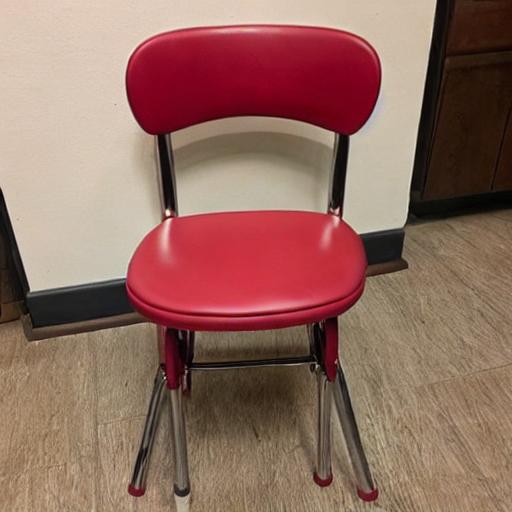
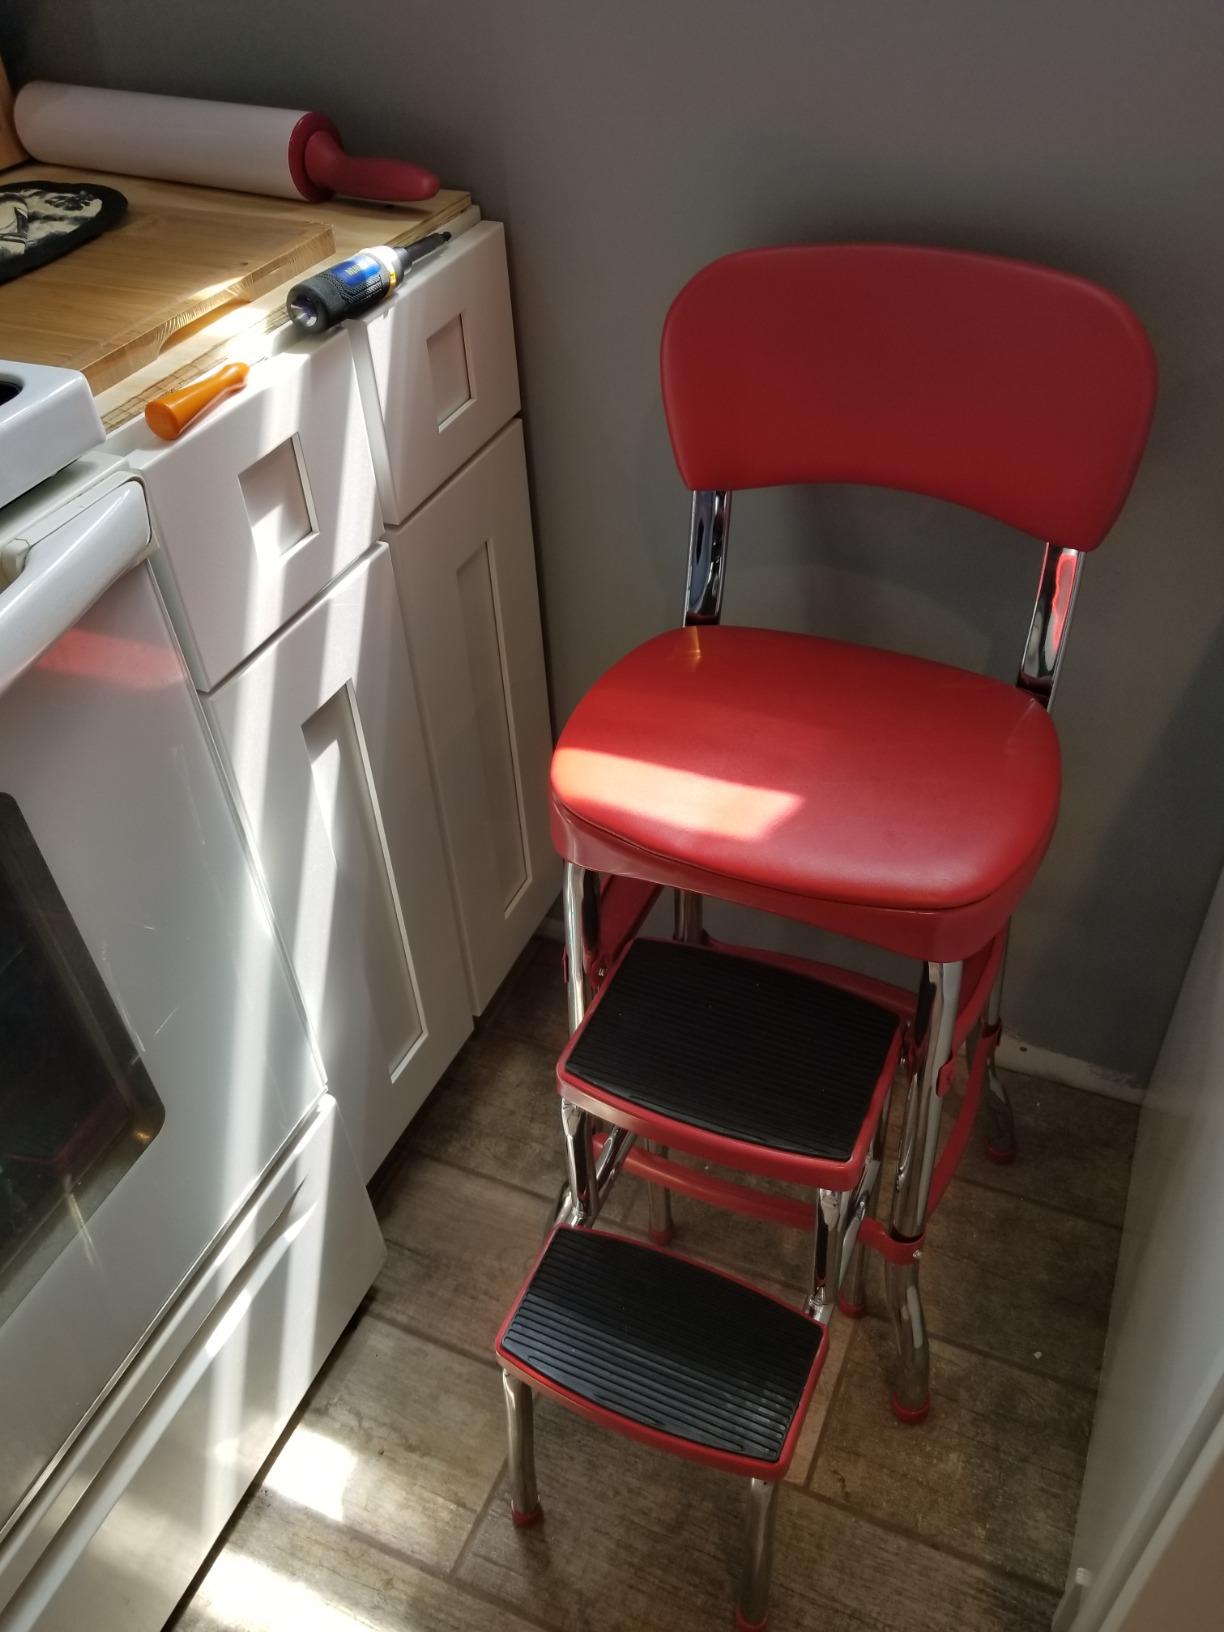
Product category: items_chair
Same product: no